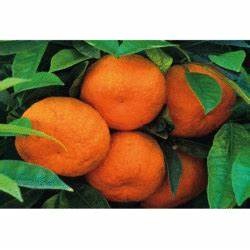
Label: mandarine